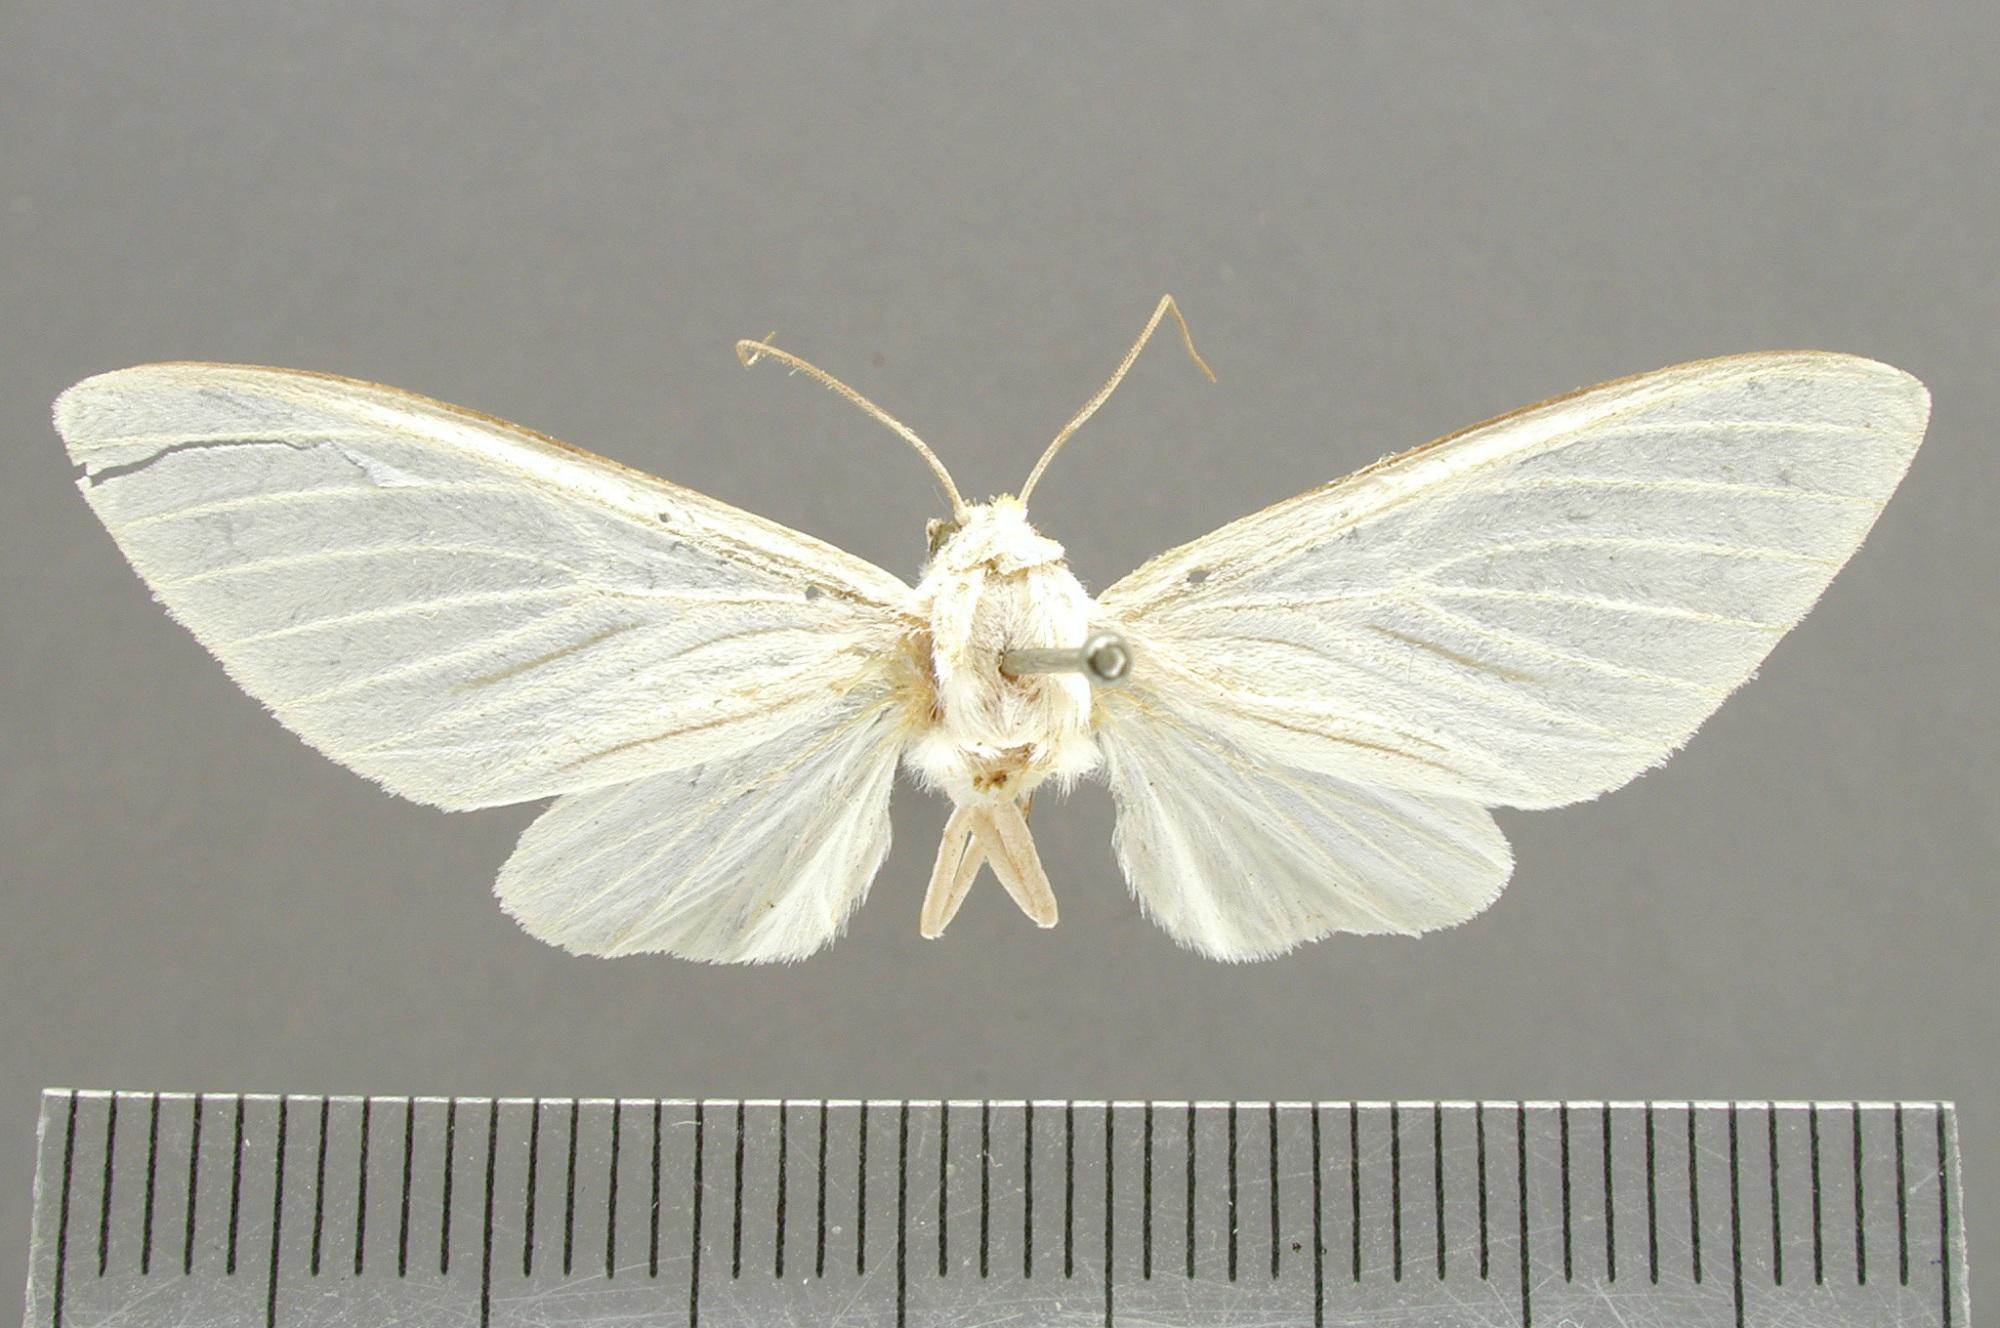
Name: Eupseudosoma aberrans
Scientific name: Eupseudosoma aberrans Schaus, 1905
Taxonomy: Animalia, Arthropoda, Insecta, Lepidoptera, Arctiidae
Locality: Coatepec, Veracruz-Llave, Mexico